Charles G. Sawtelle

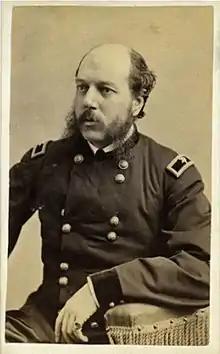
Sawtelle as a brevet brigadier general in February 1869

Sawtelle was chief quartermaster of the Military Division of the Gulf from July 1865 to August 1866. From August 1866 to April 1867, he was chief quartermaster for the Department of the Gulf. On January 1, 1867, he was reduced in rank from colonel of Volunteers to his permanent rank of captain, and he was promoted to major on January 18.